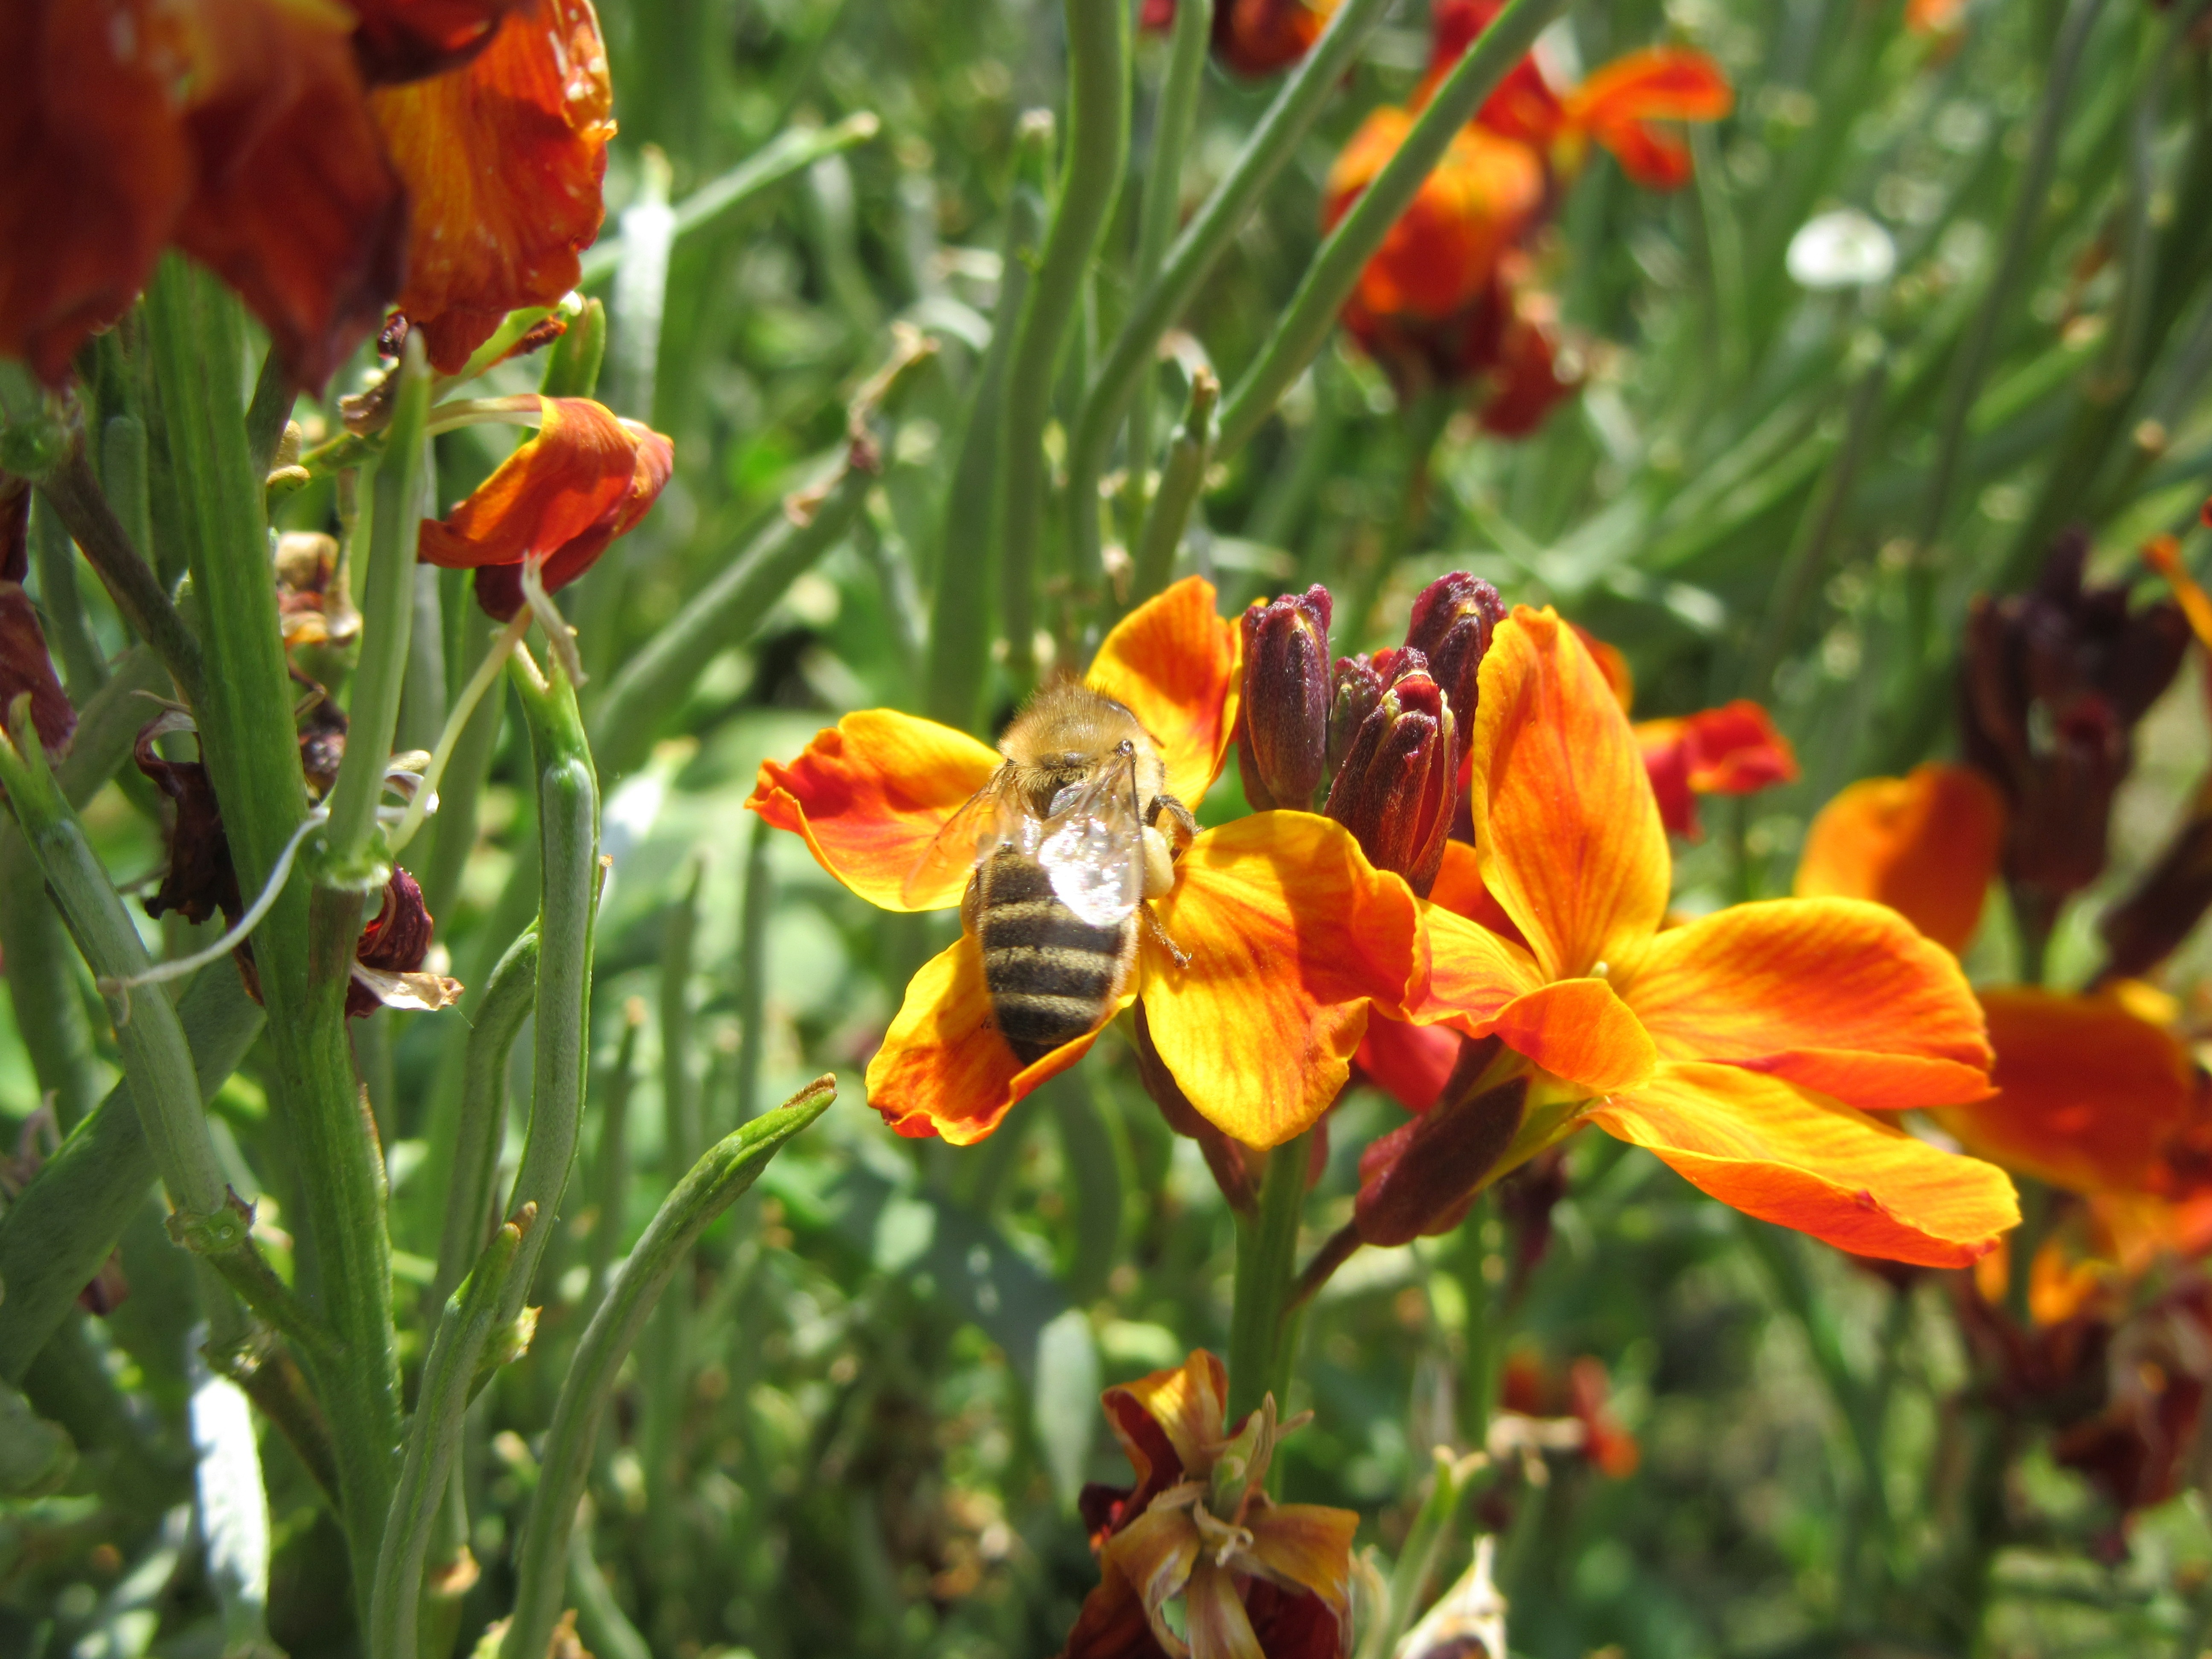
plant, meadow, prairie, flower, orange, botany, garden, flora, wildflower, flowers, bee, daylily, macro photography, flowering plant, land plant